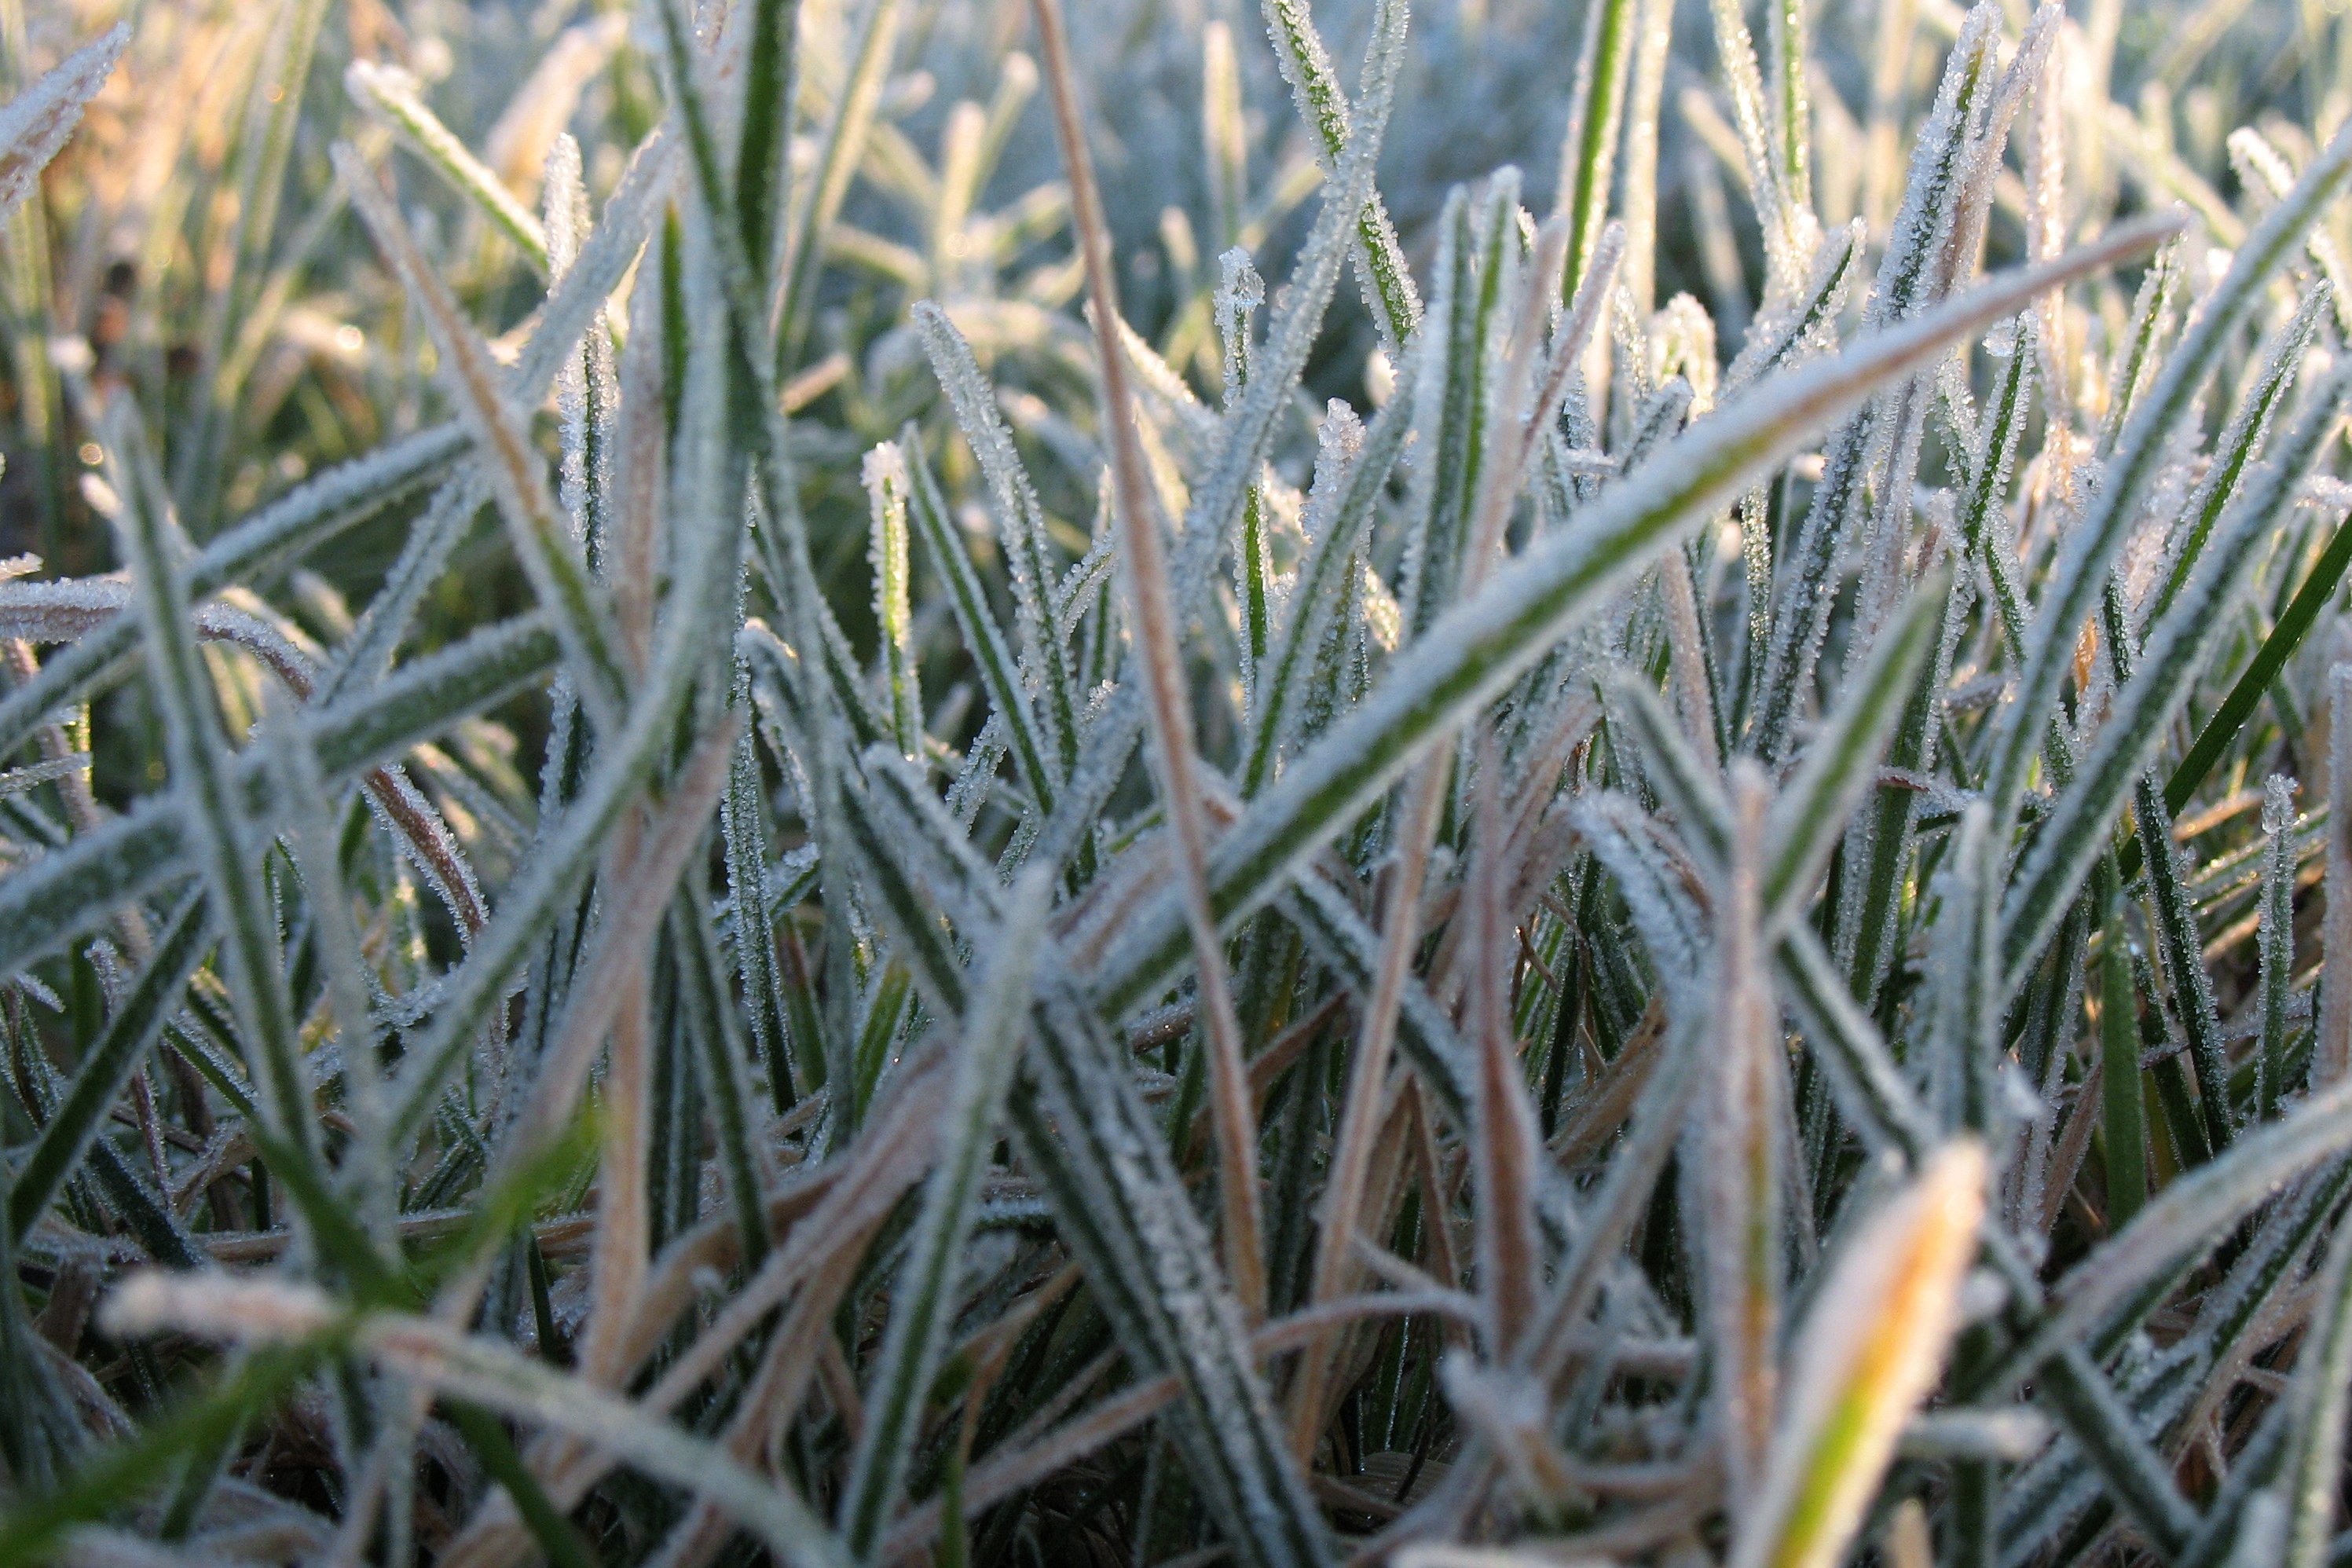
tree, grass, branch, cold, plant, lawn, leaf, flower, frost, ice, herb, crop, macro, botany, flora, twig, detail, ecosystem, grass family, plant stem, land plant, phragmites